Waddy Butler Wood

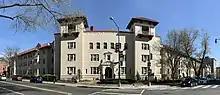
President Madison Apartments

The Interior building featured a number of 'firsts' for Federal buildings: the first to have a central vacuum cleaning system, one of the earliest to be air-conditioned, and one of the first to incorporate a parking garage in the building. The somewhat austere 'Moderne' exterior belies the interior's abundant artwork and ornamentation. The building's of corridors are lined with many murals and sculpture. Six Native American artists painted more than of murals.